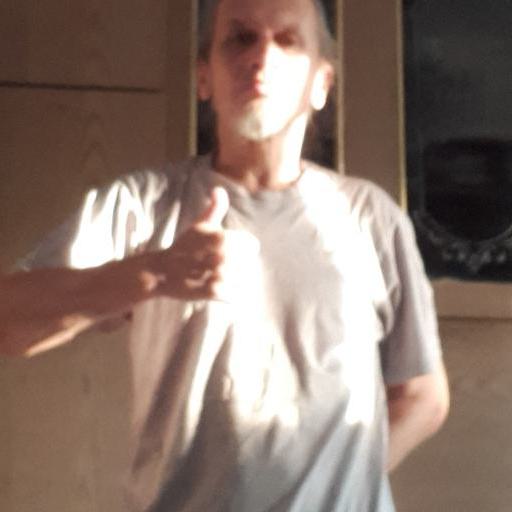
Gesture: like